Beatrice Irwin

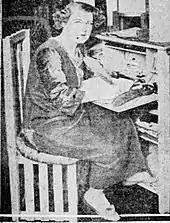
Beatrice Irwin in 1922 as a color expert and member of the Illuminating Engineering Society of North America.

This presentation was noted especially: "For the first time in the history of the Association a convention was addressed by a woman when Miss Beatrice Irwin, an Associate in Arts of Oxford University in England, a member of the IES and the author of several books, one of which is entitled "The New Science of Color", spoke on 'Color Effects in Lighting.' Miss Irwin has made a scientific study of all forms of color and is now applying the results of her knowledge to electric lighting. The main features of her talk appear elsewhere in this issue." Irwin was introduced to the convention by William L. Goodwin, a major figure in the National Electric Light Association and the resulting crowd at her demonstrations "elbowed their way" to watch. She was credited with an Associate degree of Arts of Oxford and a Fellow of the Illuminating Engineering Society. Her book "New Science" was in its fourth edition. Goodwin underscored her work partly because it was a new entry into the discipline and necessarily brought innovation in styles where most practitioners tended to imitate each other. "Miss Irwin's work has reached the point where she now has something definite..." And this kind of coverage was echoed in other trade journals including ones authored by her or quotes from her talk. By 1922 she was publicized as a member of the Illuminating Engineering Society of North America. That and her production of colored light shades was echoed. Amidst that she also continued to present at meetings like in early April 1922 at an opera trust.